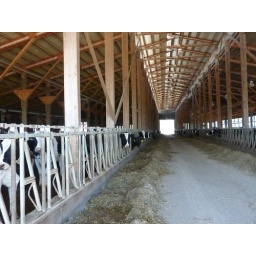
more cows in the barn